Danzey railway station

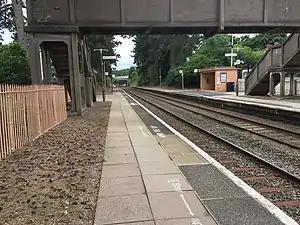
Danzey railway station in 2020

Danzey is a railway station which serves the small village of Danzey Green, and the larger but slightly more distant village of Tanworth-in-Arden in Warwickshire, England.